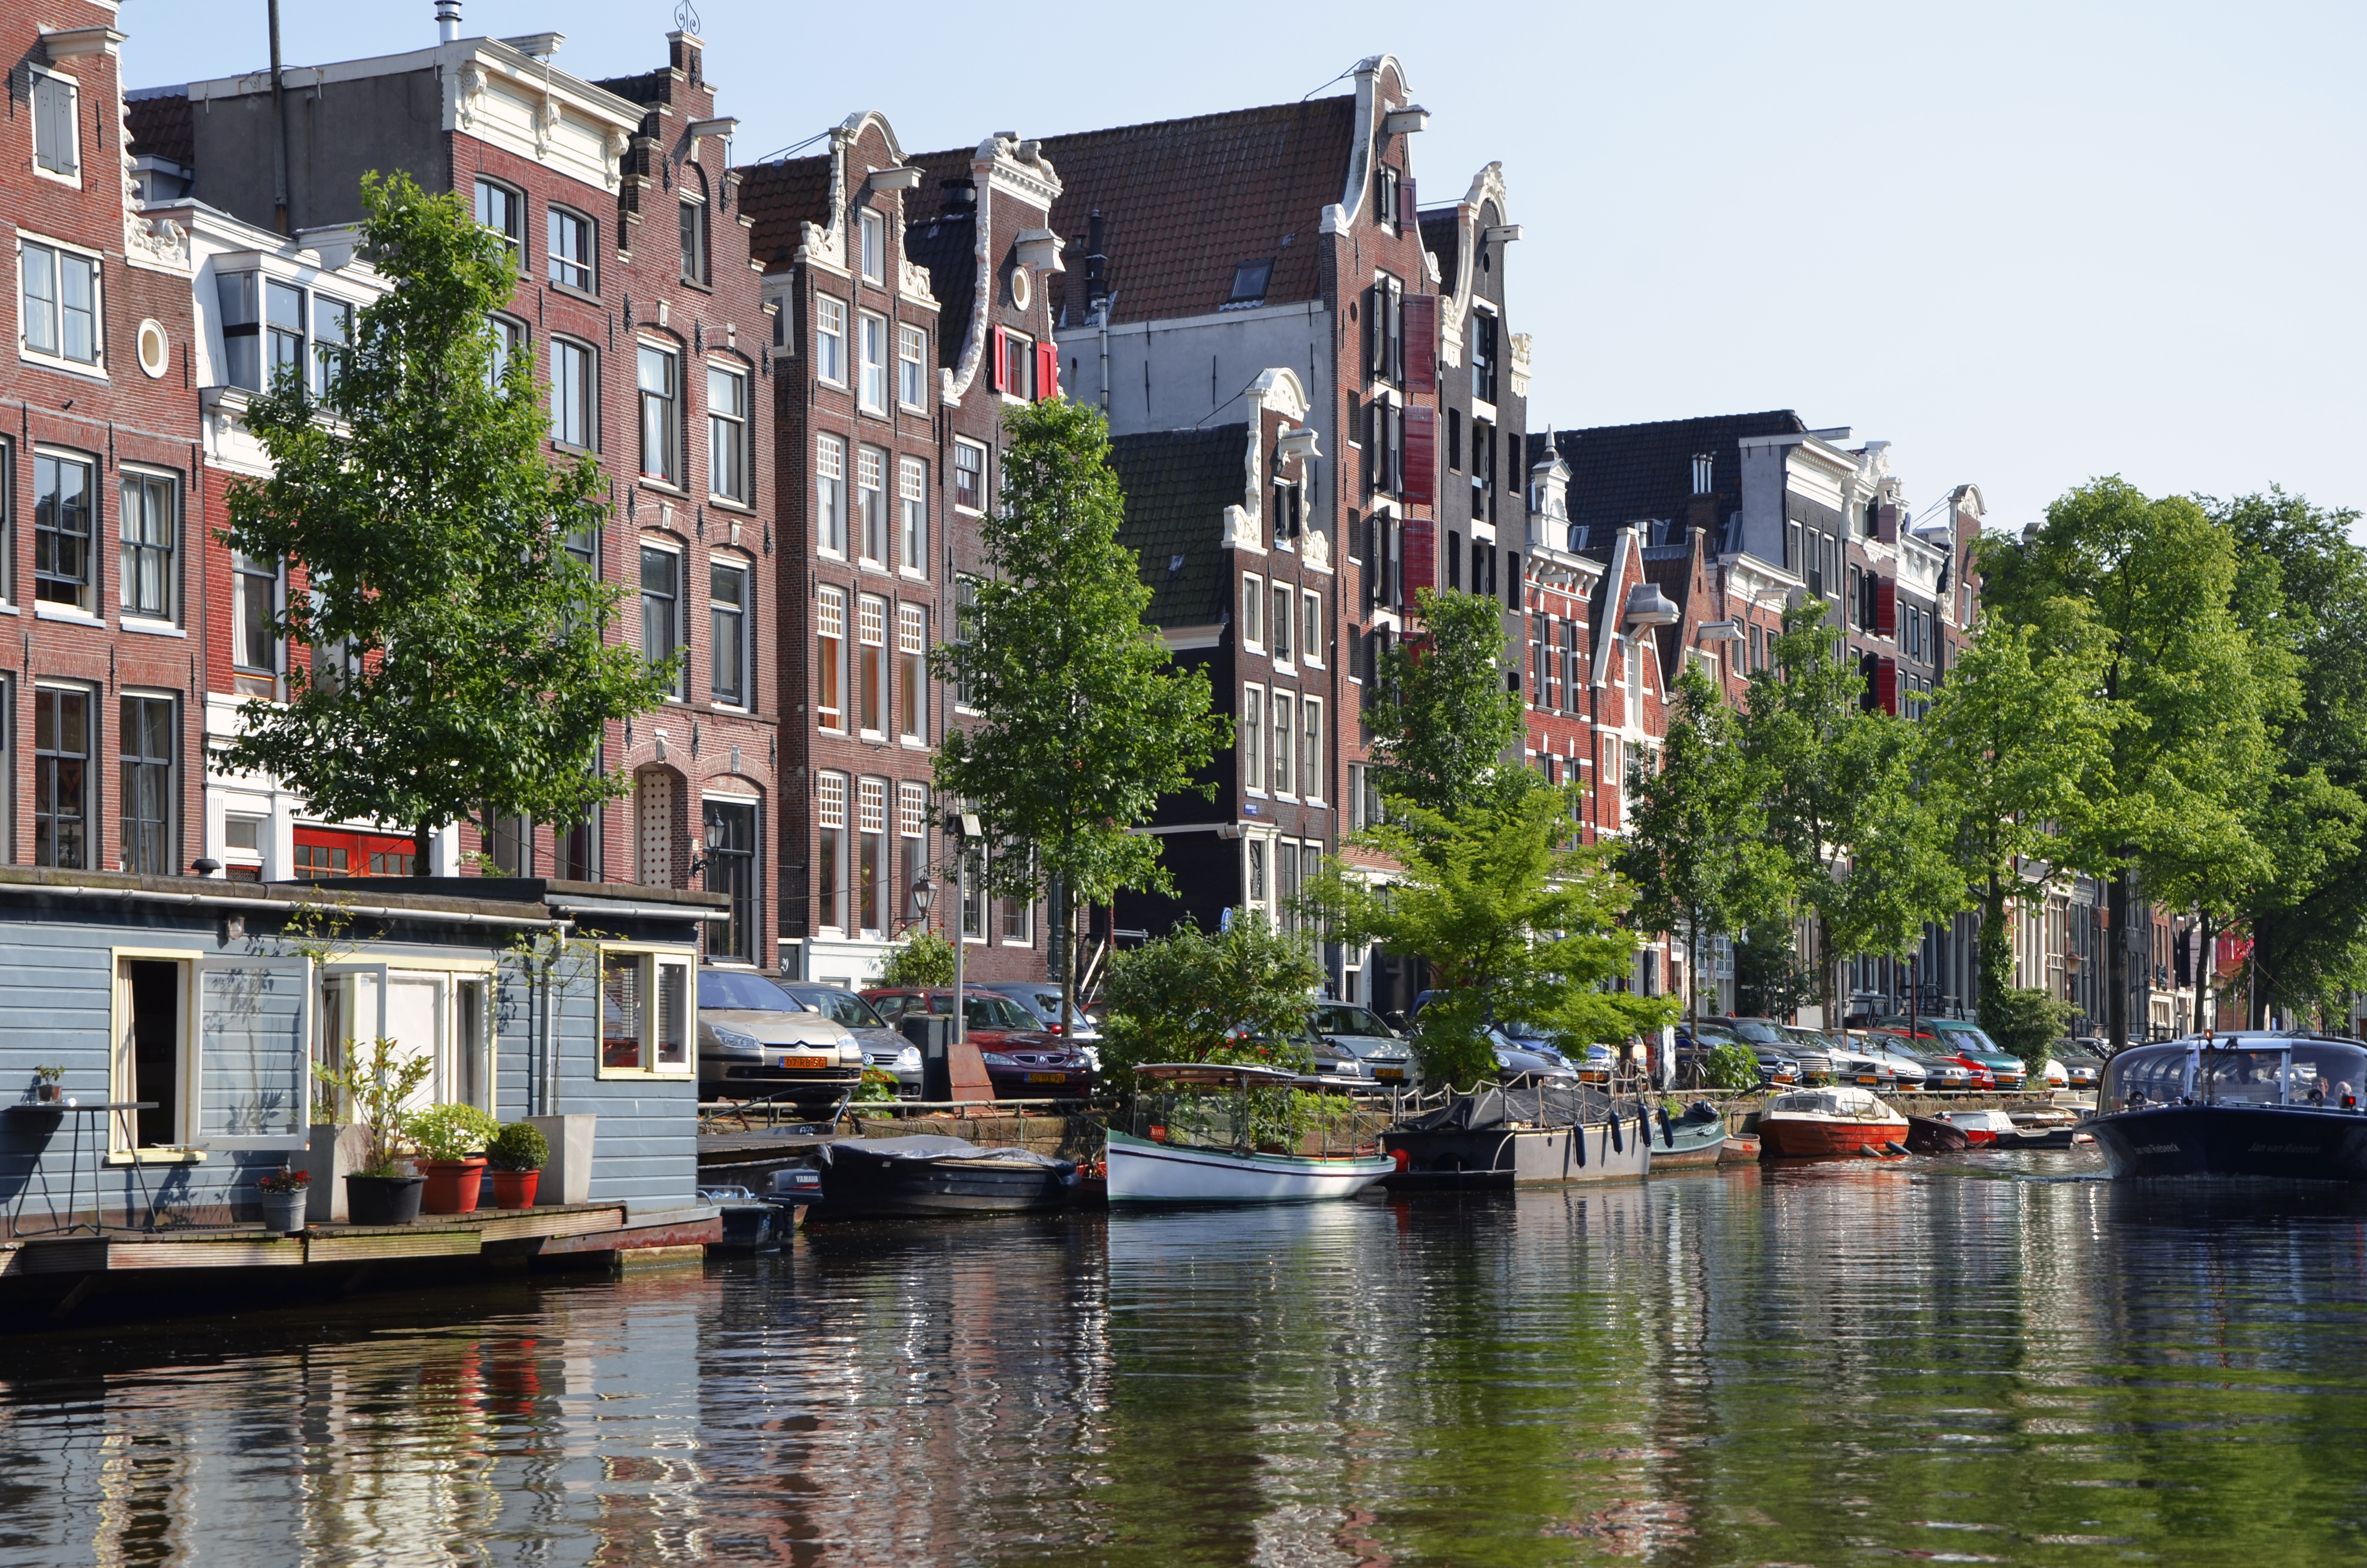
dock, hiking, boat, town, river, canal, cityscape, vacation, walk, europe, vehicle, holiday, waterway, body of water, amsterdam, netherlands, channel, neighbourhood, landform, channels, residential area, geographical feature